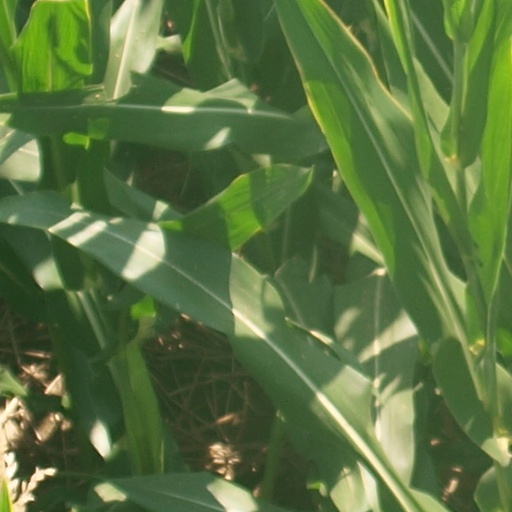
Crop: maize; corn